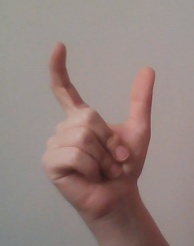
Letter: nun